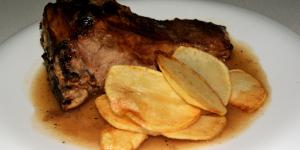
cordero a la sepulvedana